Scanners II: The New Order

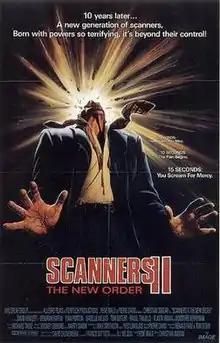
Promotional release poster

Scanners II: The New Order is a 1991 Canadian science fiction thriller film. It is a sequel to the 1981 feature film "Scanners" with a different cast, starring David Hewlett, Deborah Raffin, Raoul Trujillo, and Yvan Ponton. It was written by B. J. Nelson and directed by Christian Duguay. The plot involves a crooked police commissioner (Ponton) who schemes to gain control of a major city by manipulating Scanners (persons born with telepathic and telekinetic abilities) to do his bidding. The film was released direct-to-video.